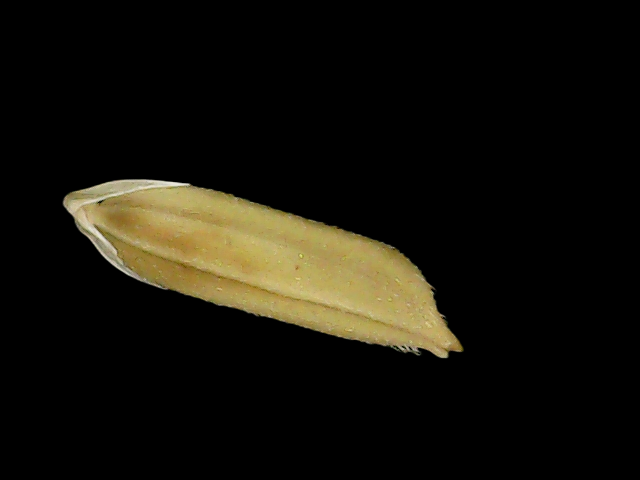
Rice variety: Bd75